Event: Nepal Earthquake
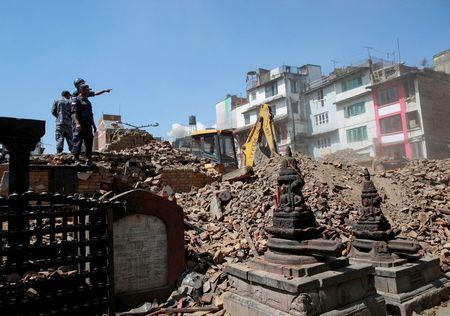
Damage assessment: damage